John Kelynge

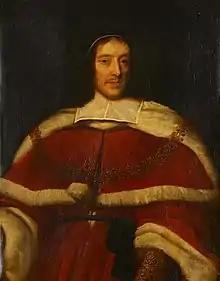
John Kelynge

John Kelynge KS (or Kelyng) (1607–1671) was an English judge and politician who sat in the House of Commons from 1661 to 1663. He became Chief Justice of the King's Bench.